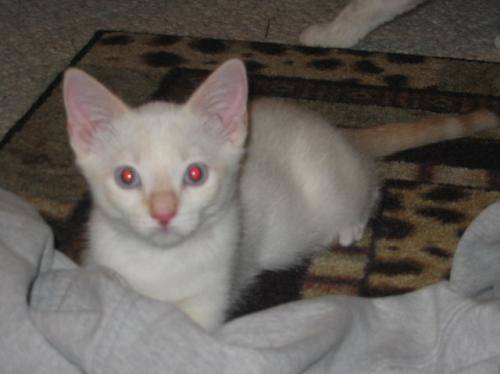
Label: cat